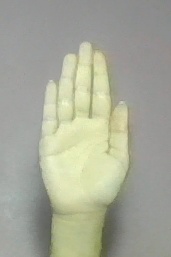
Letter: seen